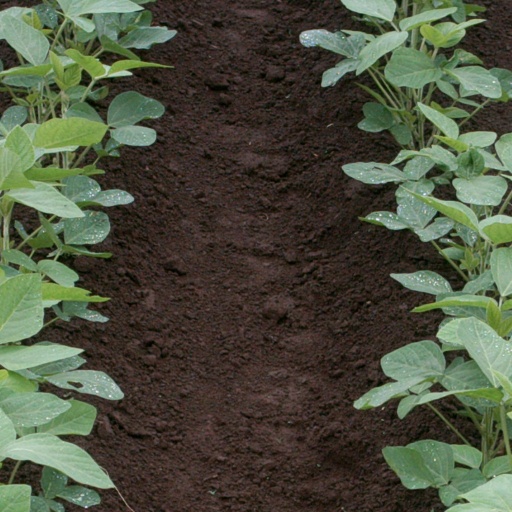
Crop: soybean